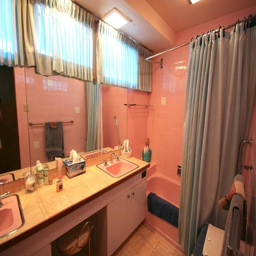
a period - pink bathroom in the northern wing of the home .